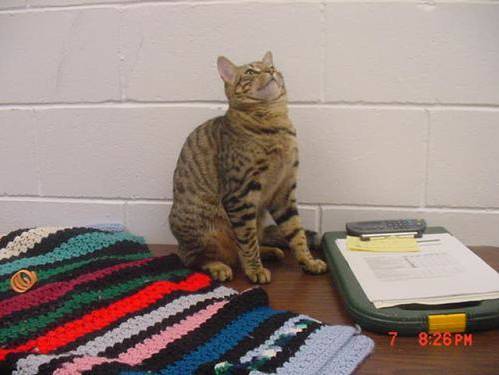
Label: cat